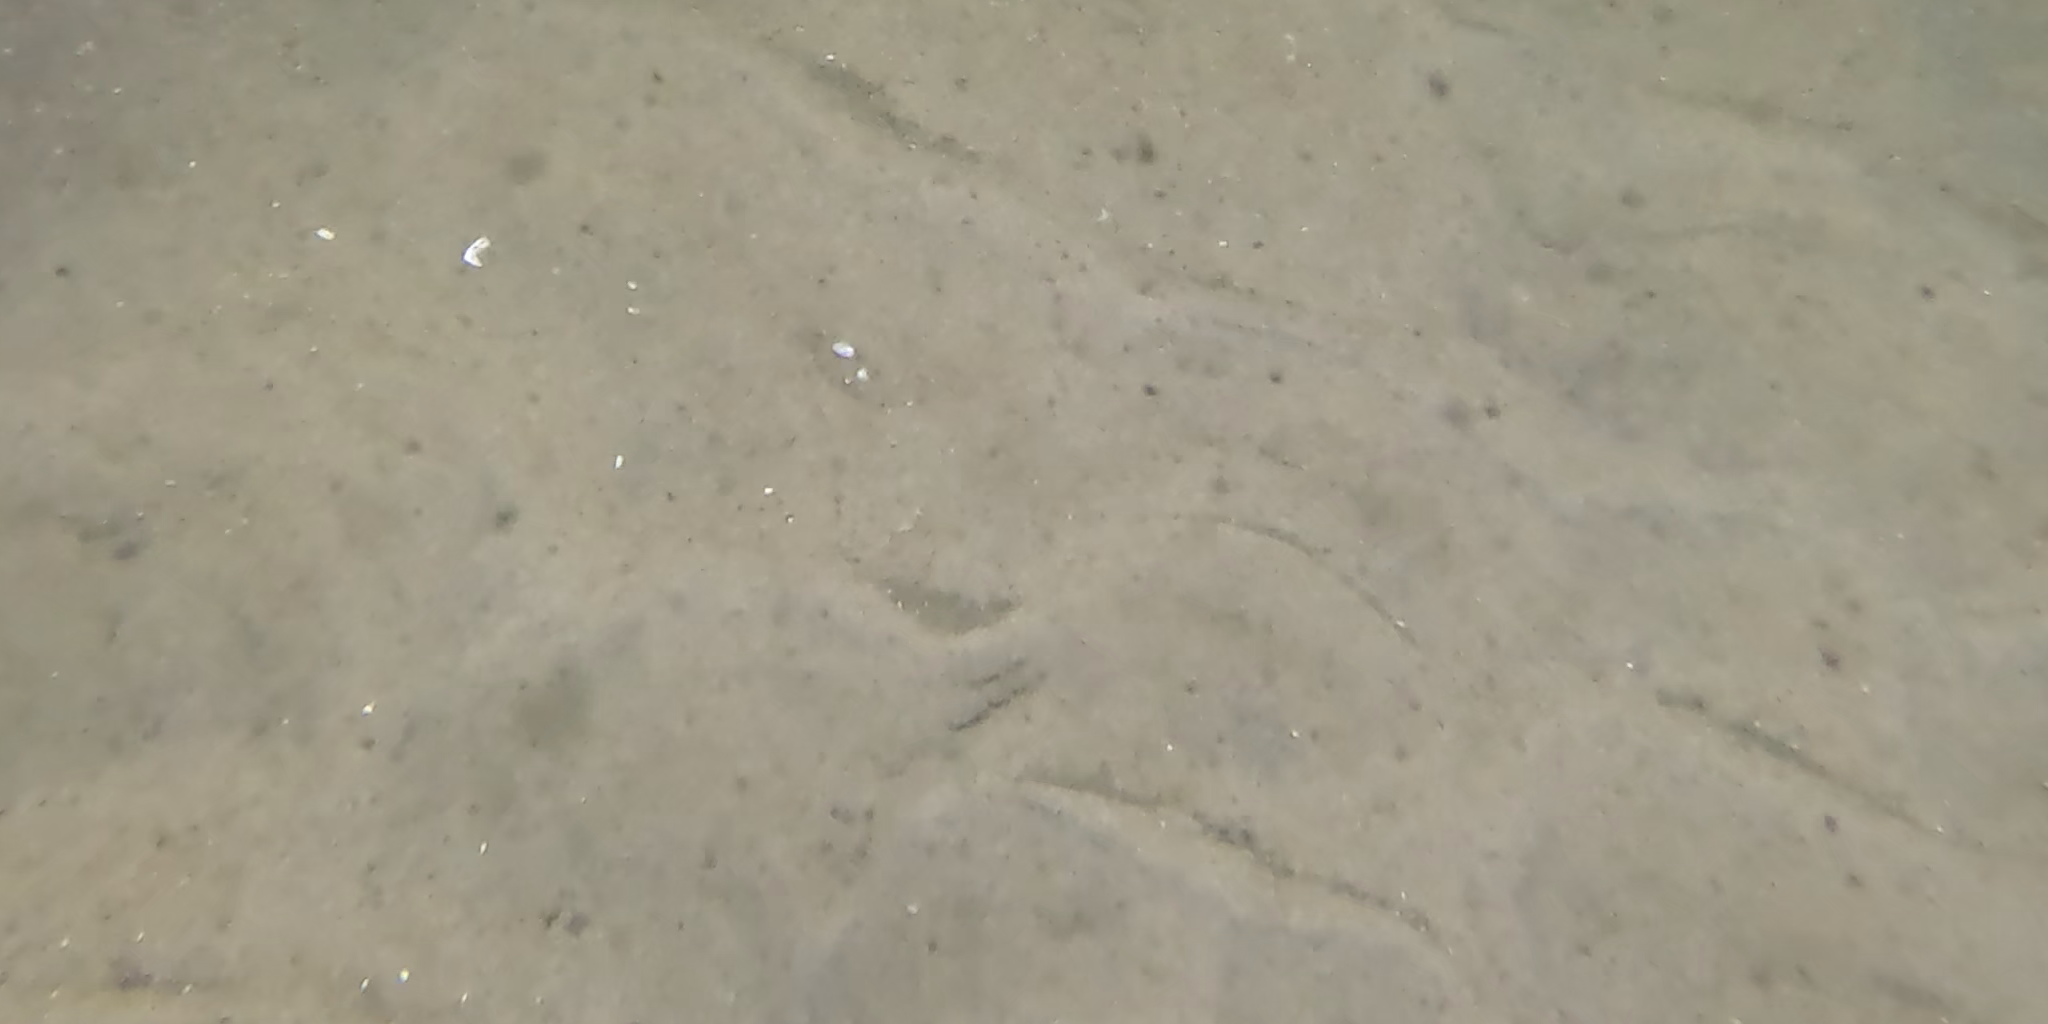
Seabed habitat: sand